Reşad Ekrem Koçu

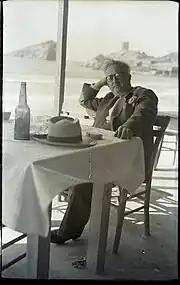
Reşad Ekrem Koçu, sitting at a table

Koçu's best known work is his Istanbul Encyclopedia ("İstanbul Ansiklopedisi"), which evokes many different aspects of the ancient city, including many stories from Ottoman times. The first volume of this unfinished work was brought out by Koçu in 1958. In 1973, financial difficulties forced Koçu to interrupt composition at the eleventh volume, while still working on the letter G. The text is accompanied by fanciful line illustrations.